Abbacchio

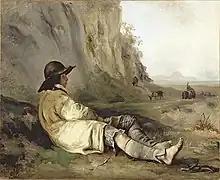
"Pastore nella campagna romana" by Jacques Raymond Brascassat (19th century)

Throughout central Italy, including Sardinia, pastoralism was the main source of meat. Since ancient times, "abbacchio" has been one of the staple foods of the Lazio region, especially for rural communities, whose consumption at the table was considerable. The tradition of consuming "abbacchio" spread in ancient times where mainly adult sheep were slaughtered.